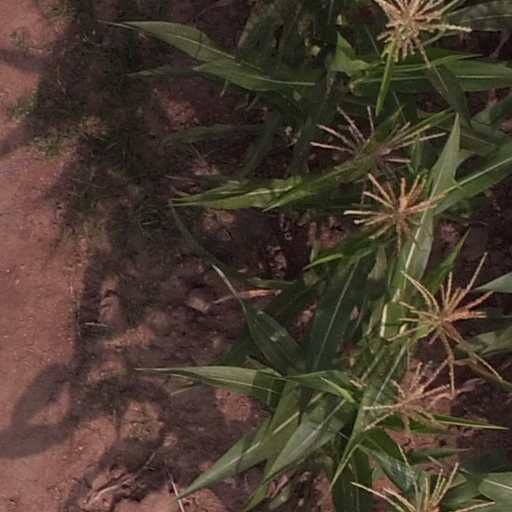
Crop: maize; corn